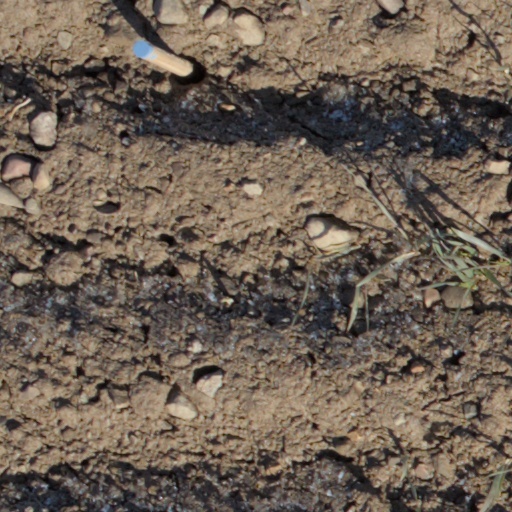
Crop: wheat